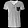
Label: T - shirt / top